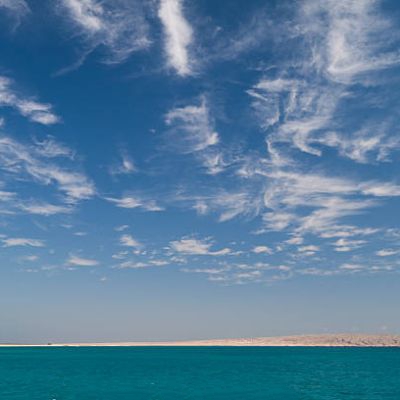
Cloud type: Cirrostratus (Cs)